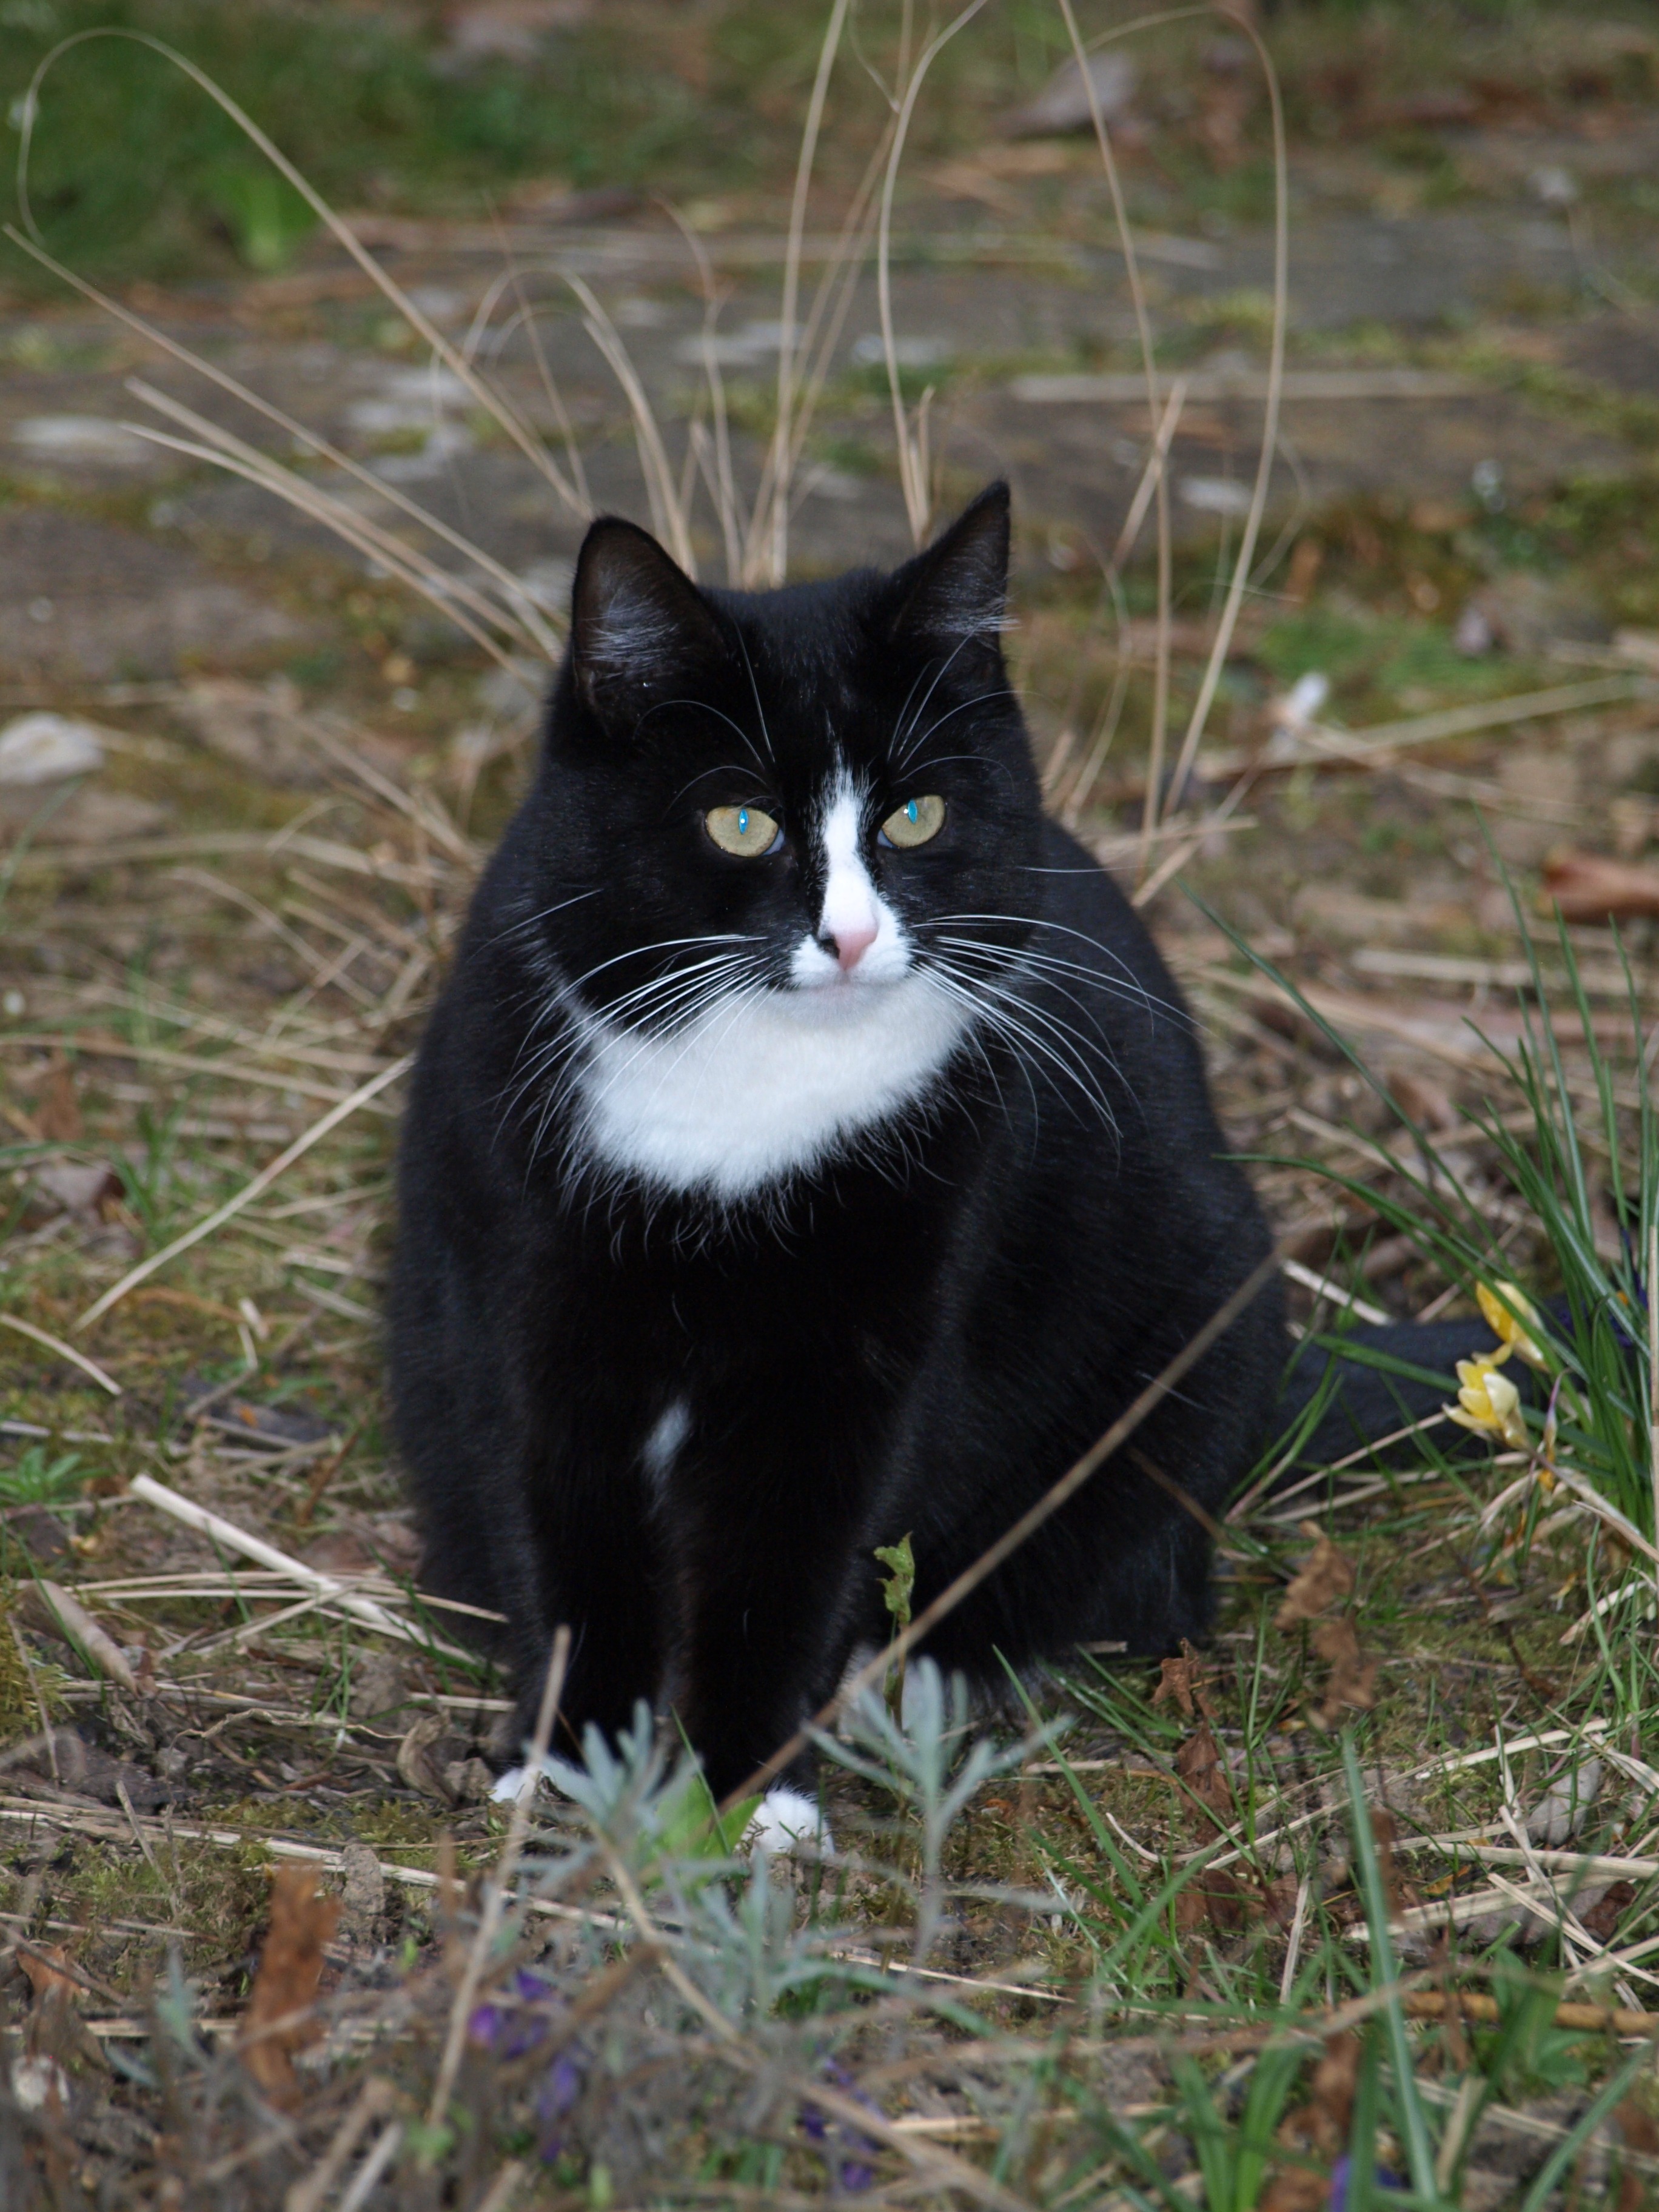
grass, black and white, cat, mammal, black cat, fauna, whiskers, adidas, vertebrate, european shorthair, wild cat, small to medium sized cats, cat like mammal, domestic short haired cat